Bonnie Ntshalintshali

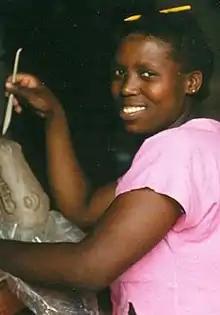
Bonnie Ntshalinthshali

Bonnie Ntshalintshali (1 January 1967 – 31 December 1999) was a South African ceramicist and sculptor.